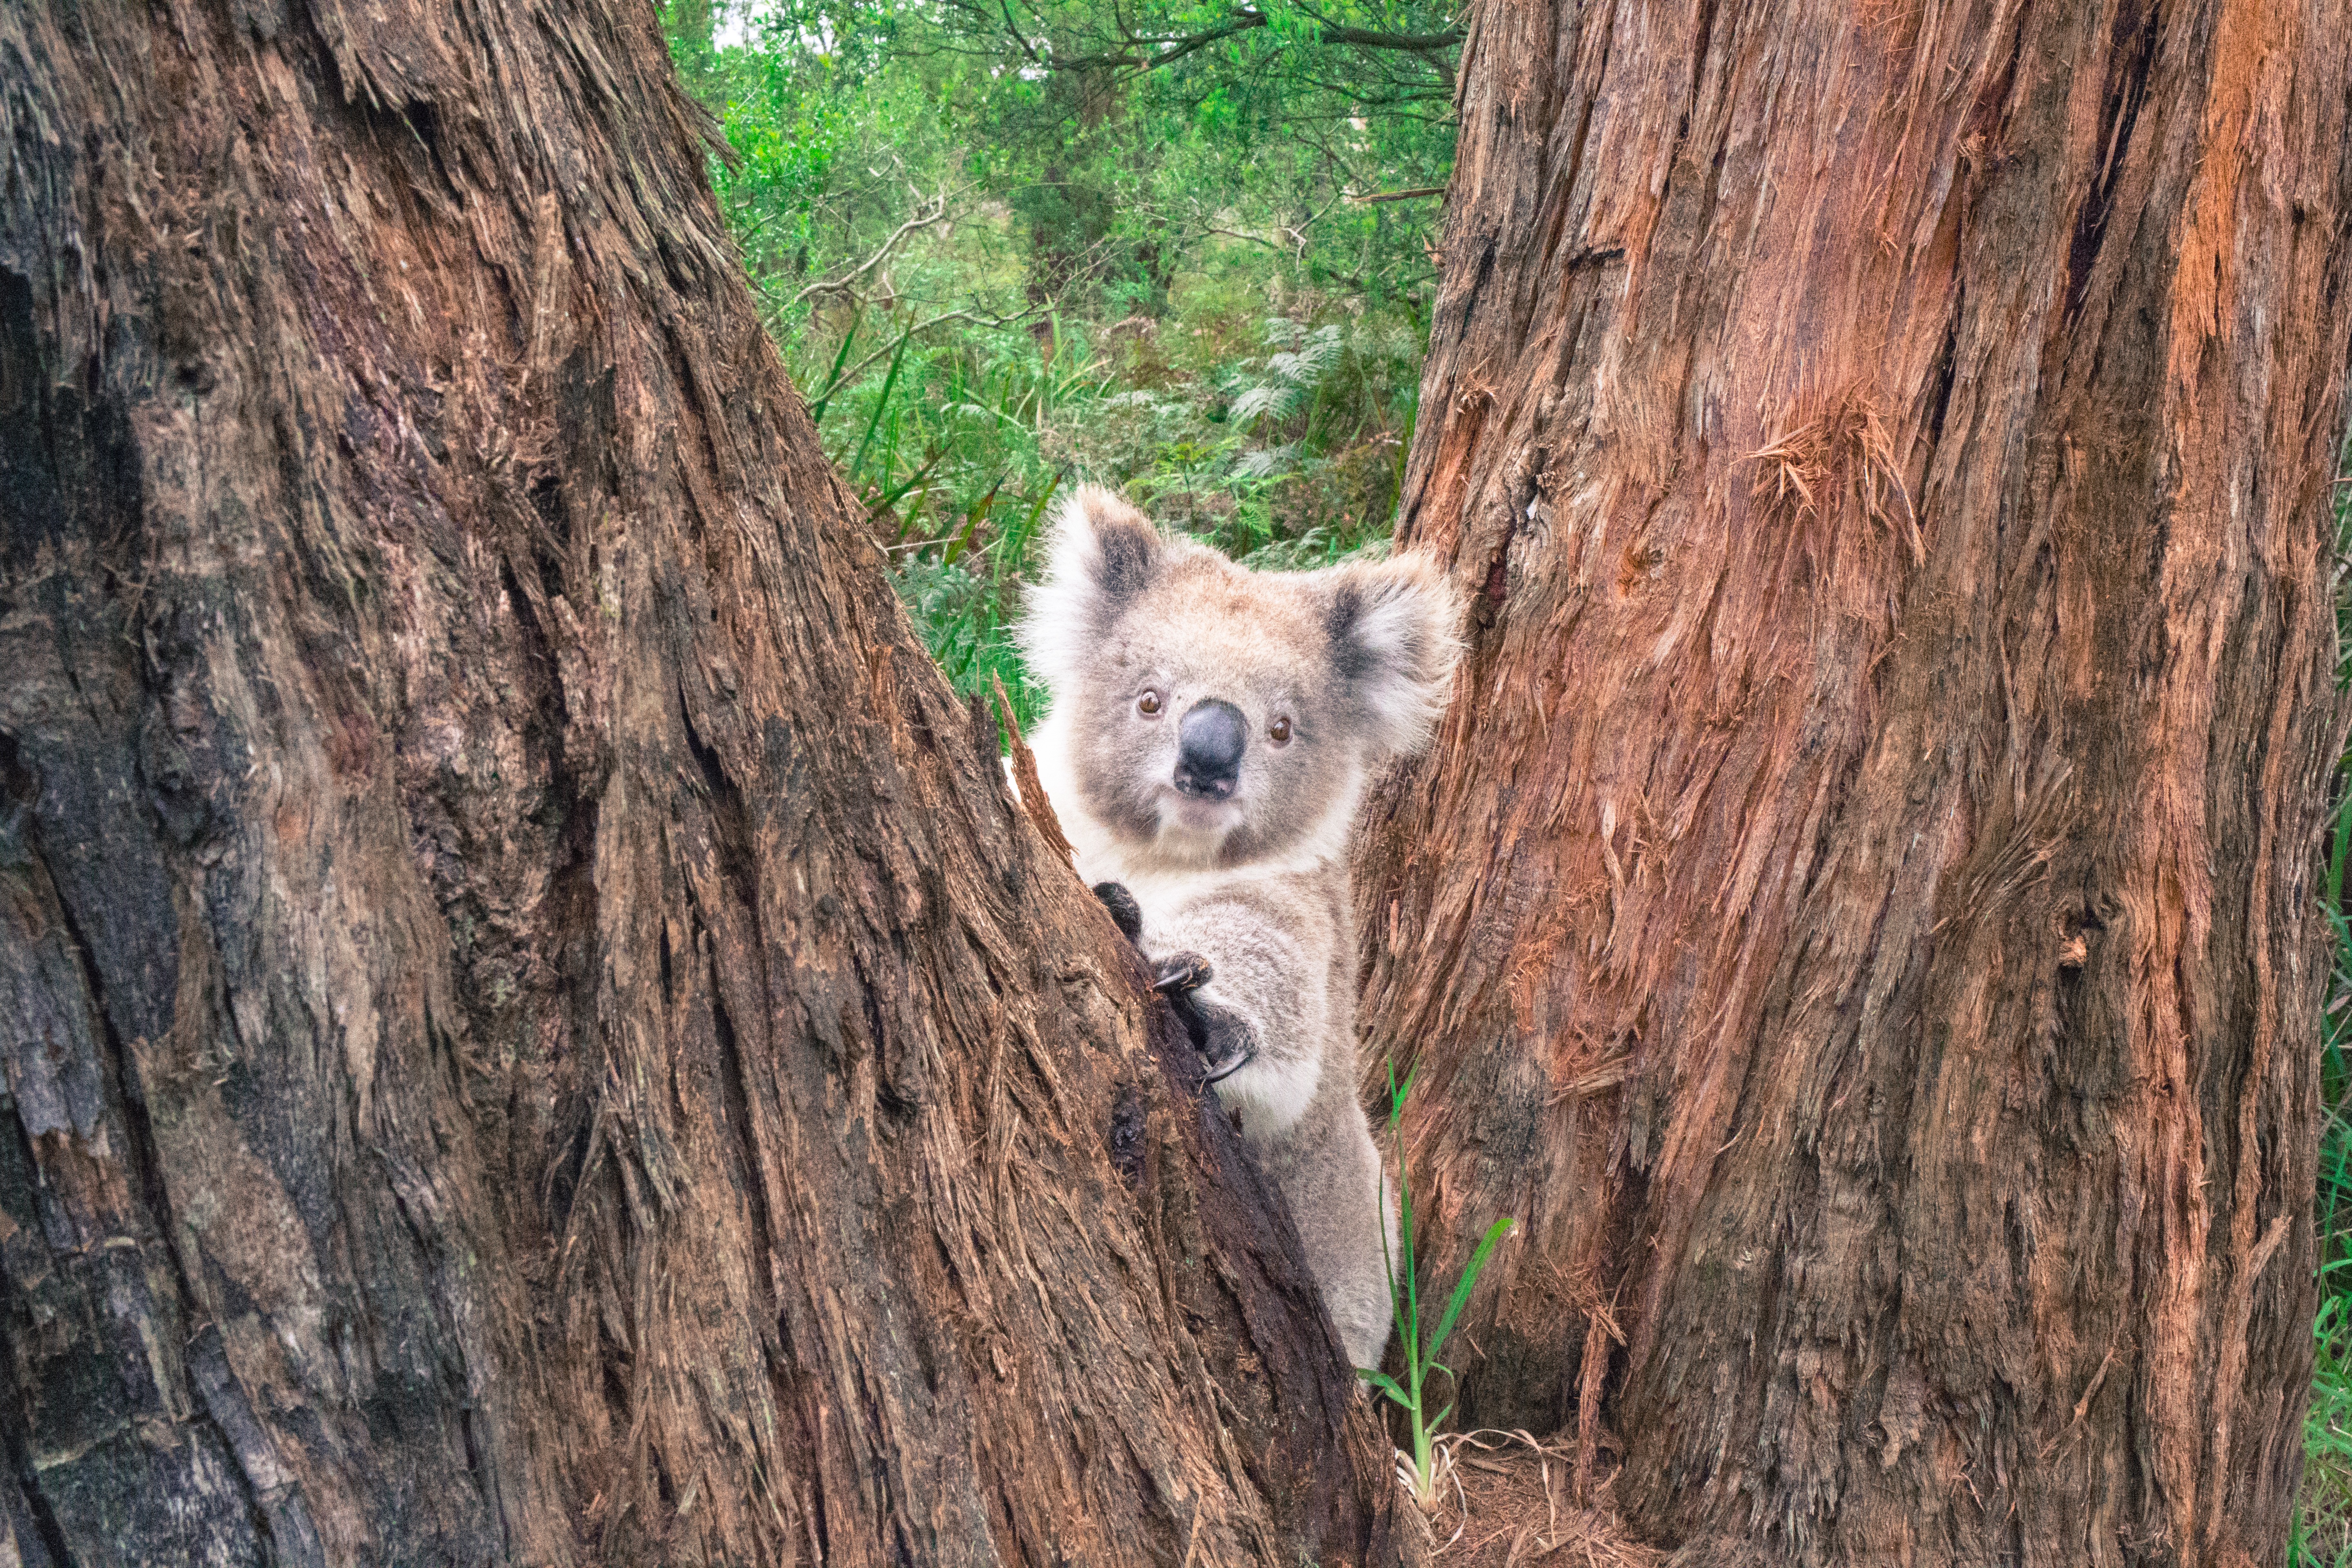
tree, nature, forest, wilderness, wildlife, mammal, fauna, woodland